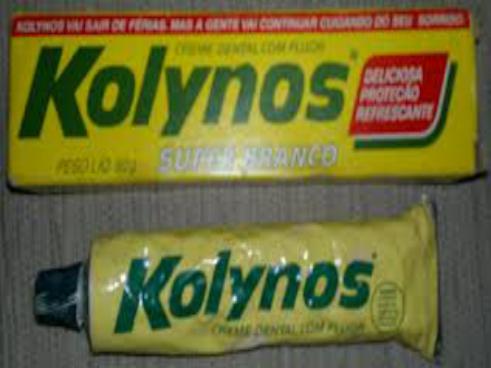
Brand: Kolynos
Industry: Necessities